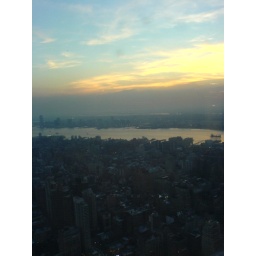
View from Gareth's office in the Empire State building